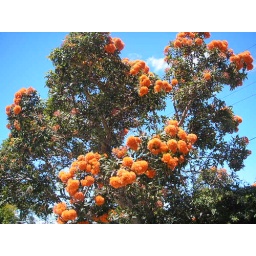
A large orange tree in Motueka, South Island, New Zealand